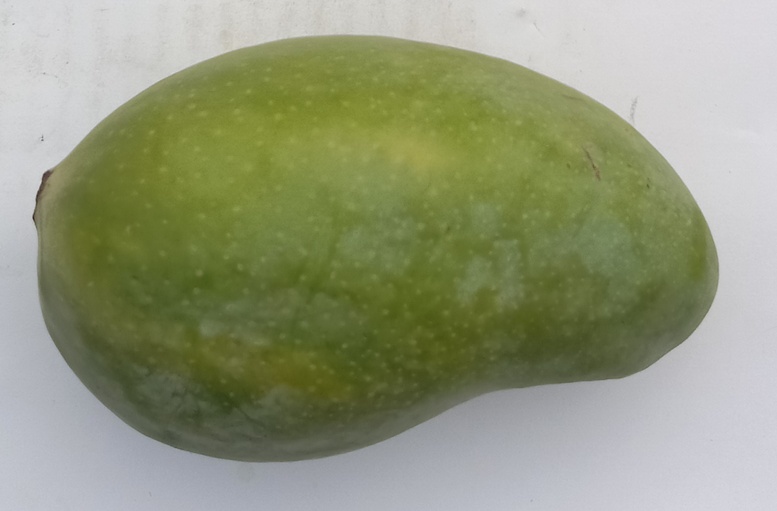
Mango variety: Sindhri